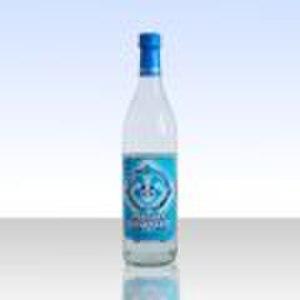
La mastíkha ou mastika est un terme large désignant un ensemble de boissons alcoolisées le plus souvent anisées, produites en Bulgarie, en Grèce et en République de Macédoine du Nord.